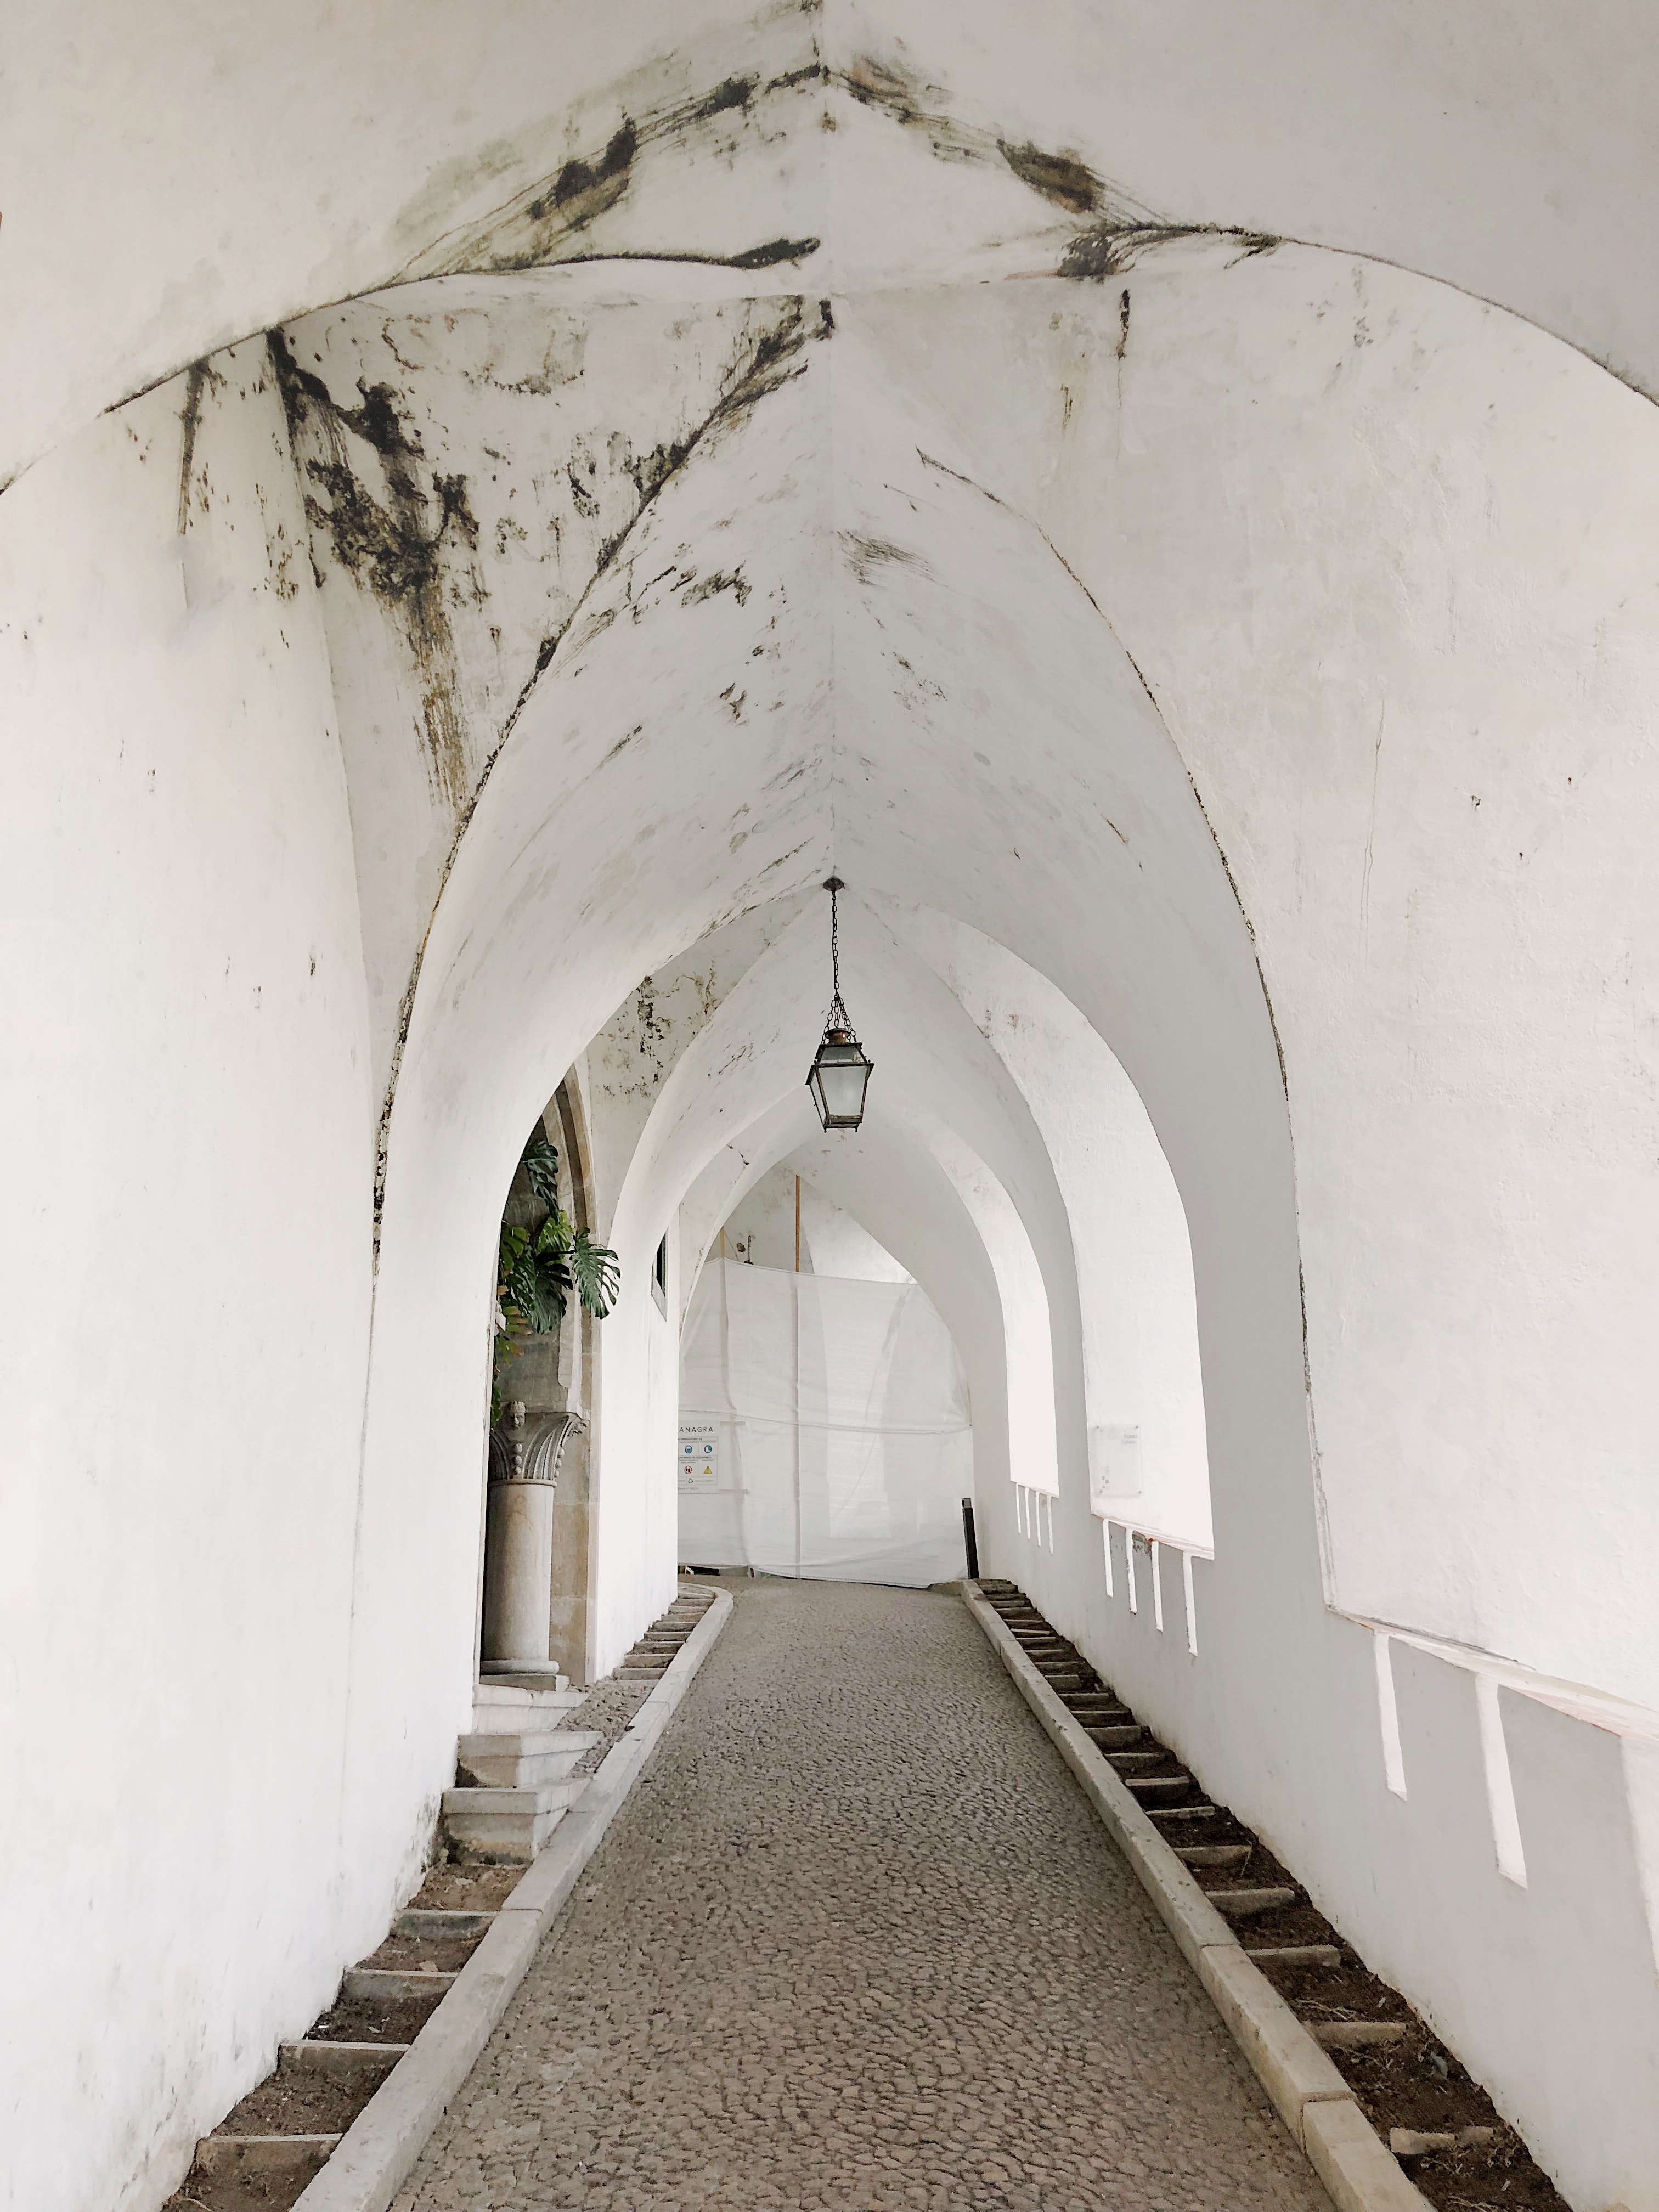
white, arch, architecture, vault, black and white, wall, building, monochrome photography, arcade, monochrome, room, photography, stock photography, ceiling